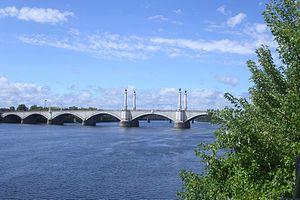
Le Massachusetts est un état des États-Unis dont la population compte près de 6,3 millions d'habitants. La capitale et la métropole de l'État est Boston. L’État fait partie de la région de la Nouvelle-Angleterre.